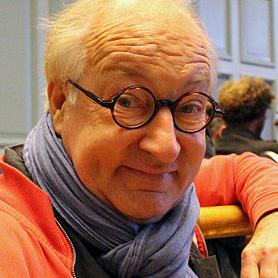
Age: 58